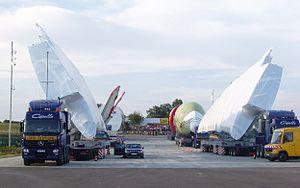
Convoi éléments Airbus A380 sur IGG à Eauze (Gers)
L'Airbus A380 est un avion de ligne civil très gros-porteur long-courrier quadriréacteur à double pont, produit par Airbus. Les éléments sont fabriqués et assemblés dans différents pays de l'Union européenne ; les principaux le sont en France, en Allemagne, en Espagne et au Royaume-Uni. D'autres pièces proviennent d'autres pays, dont la Belgique, et l'assemblage final est réalisé sur le site de Toulouse, en France.
Airbus Commercial Aircraft, connu sous le nom Airbus est un constructeur aéronautique européen dont le siège social se trouve à Blagnac, dans la banlieue de Toulouse, en France. Division détenue à 100 % par le groupe industriel du même nom, l'entreprise fabrique plus de la moitié des avions de lignes produits dans le monde, et est le principal concurrent de Boeing.